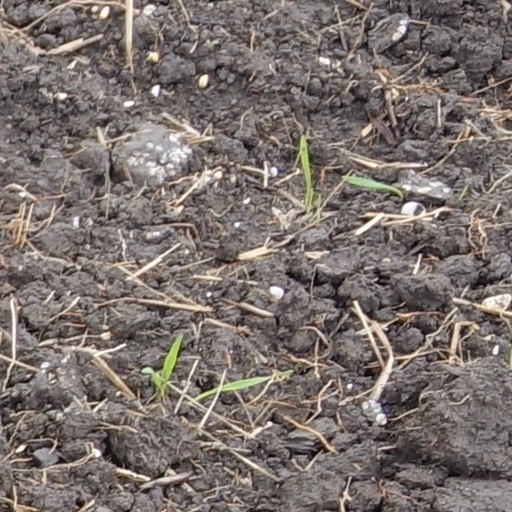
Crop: wheat